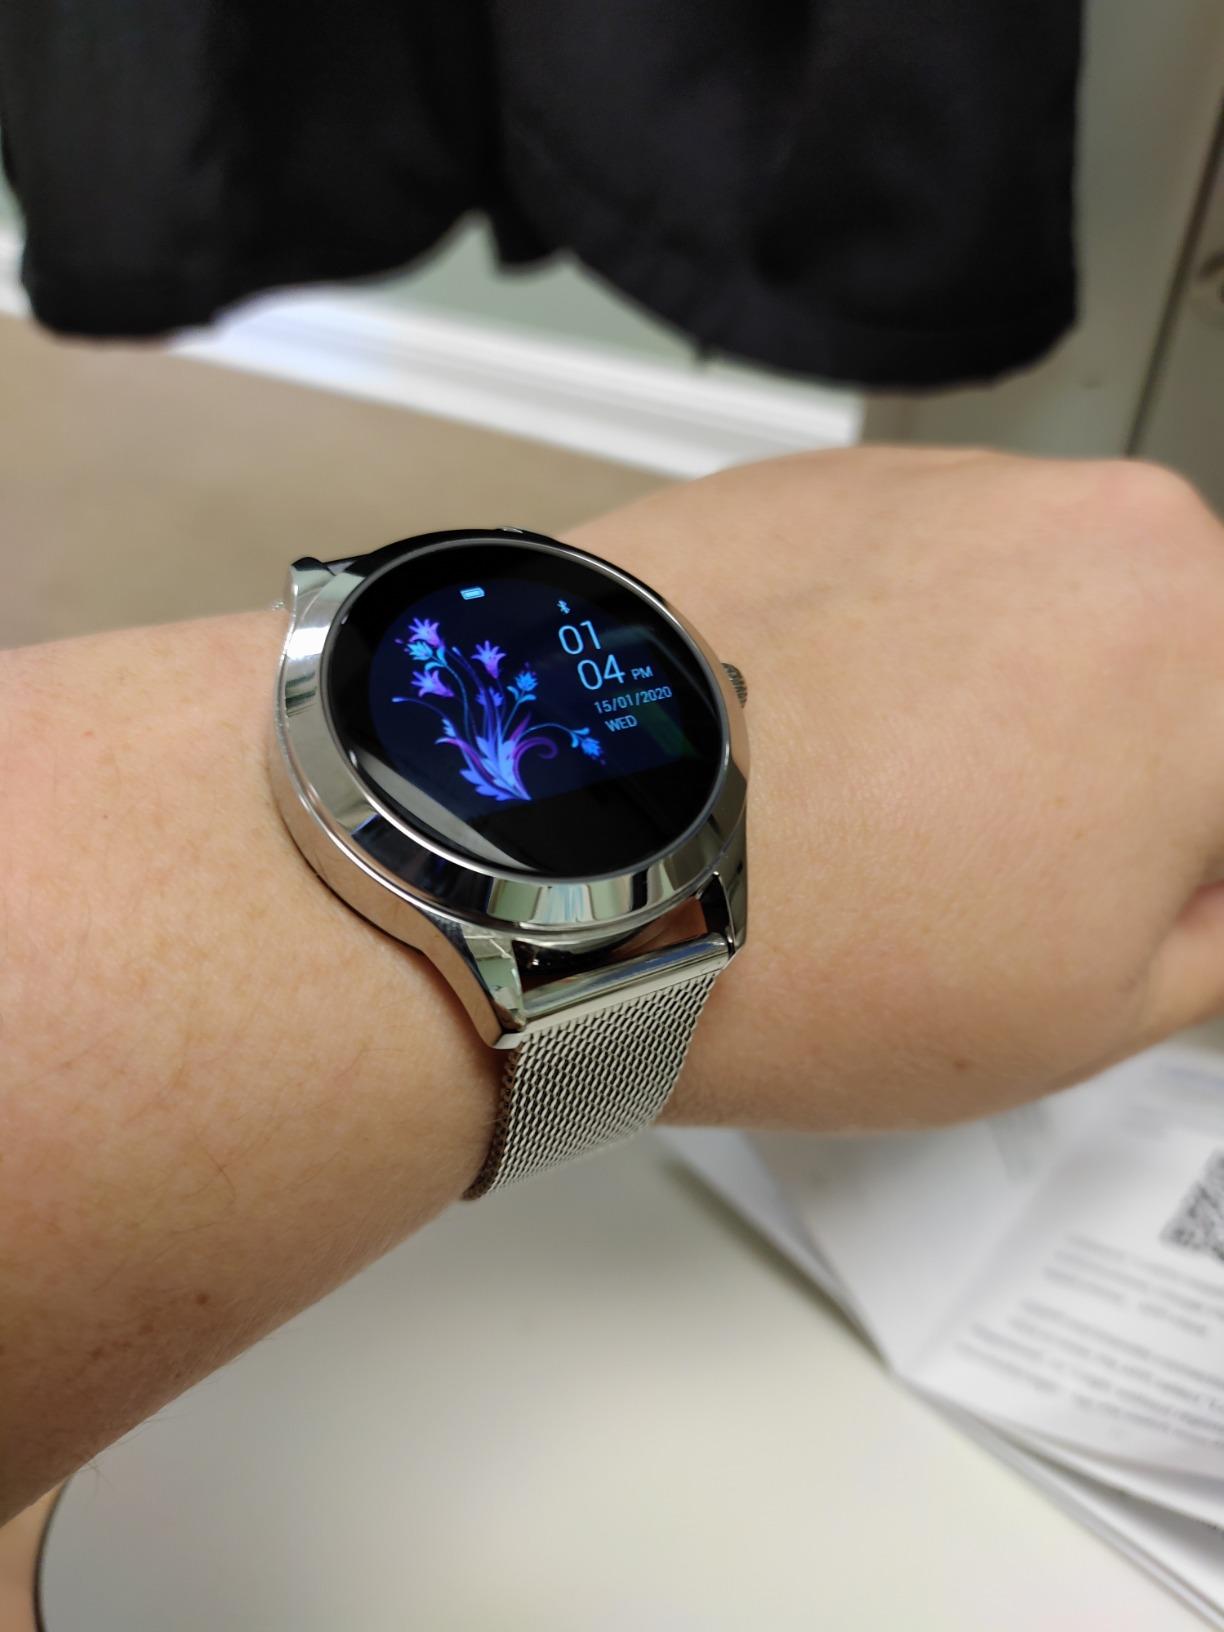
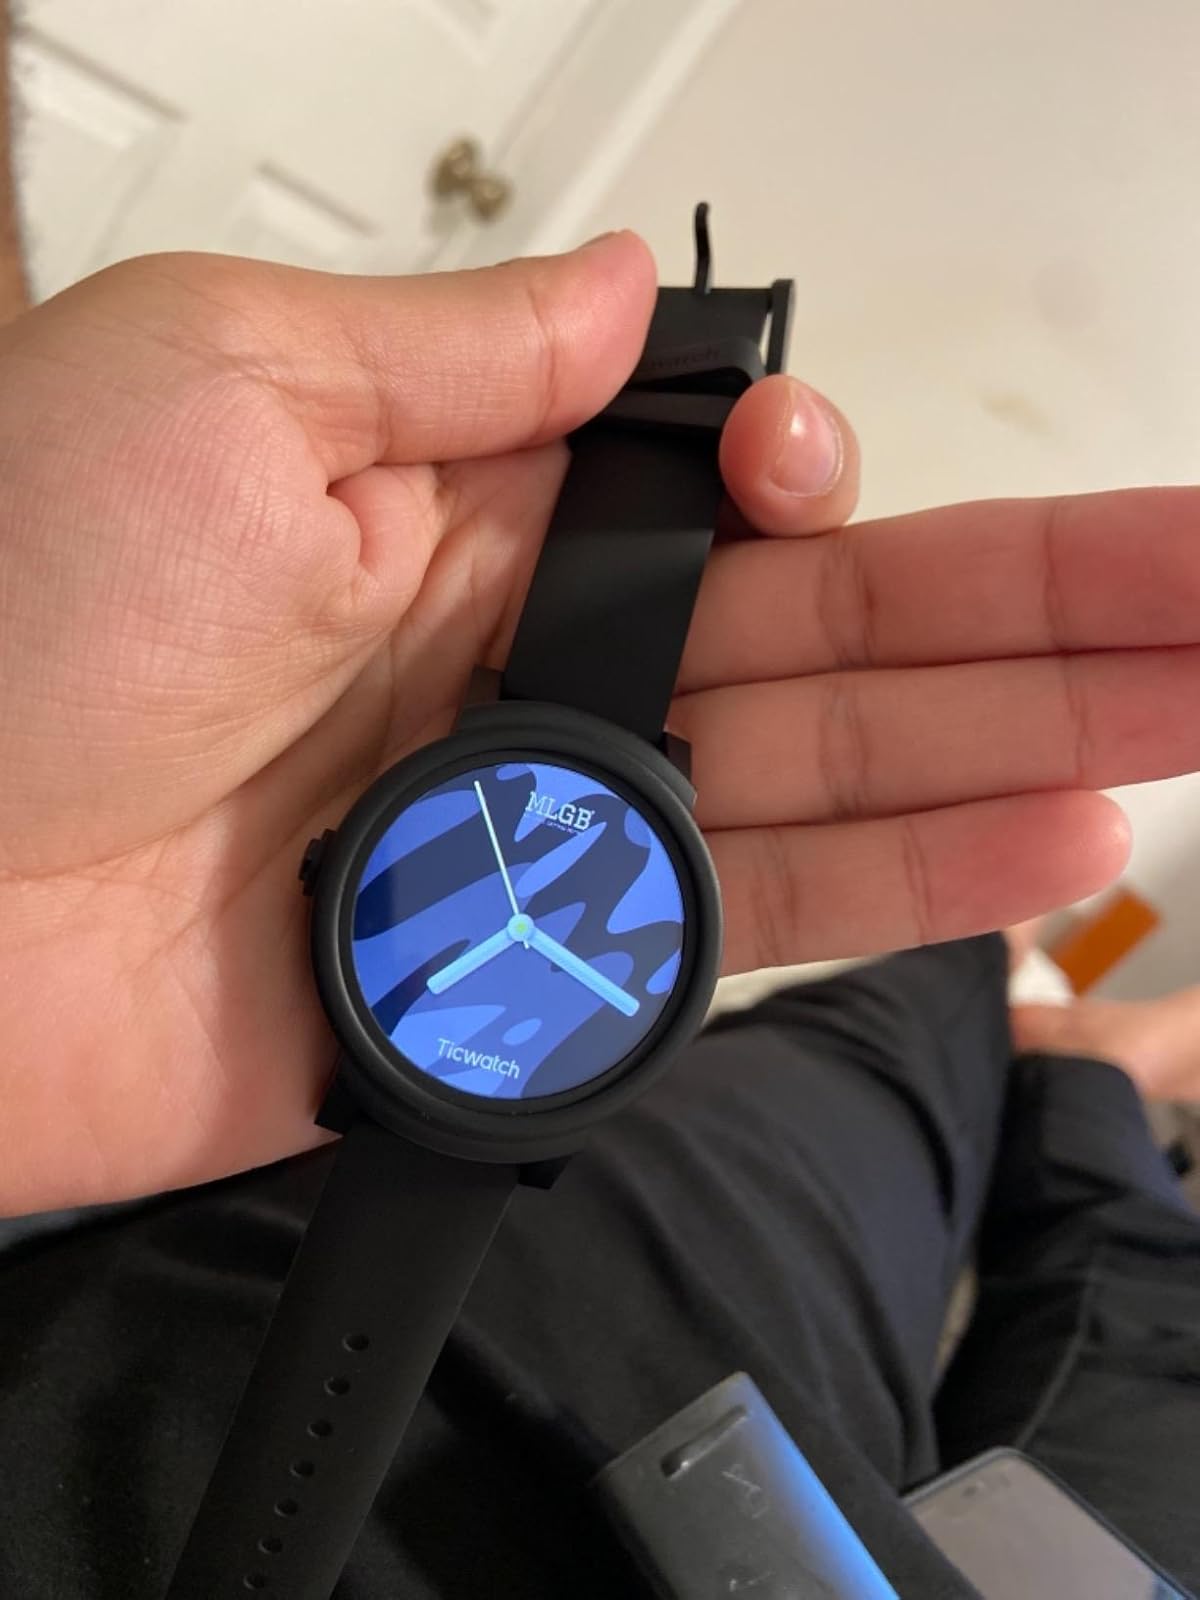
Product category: smartwatch
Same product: no